Culture of Palestine

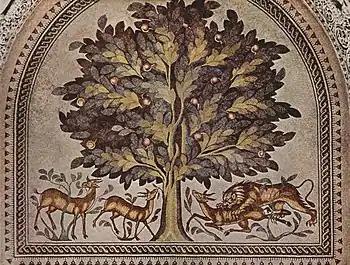
Mosaic plate at Khirbat Al-Mafjar near Jericho c. 735 CE

Traditional Palestinian songs have no set lyrics but rather a set rhythm to them, allowing for improvised folk poetry lyrics. A form of this style of folk singing is Ataaba; it consists of 4 verses, following a specific form and meter. The distinguishing feature of ataaba is that the first three verses end with the same word meaning three different things, and the fourth verse serves as a conclusion. The Ataaba continues to be performed at weddings and festivals in Arab localities in Israel , the West Bank and Gaza strip.